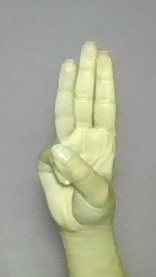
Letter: thaa